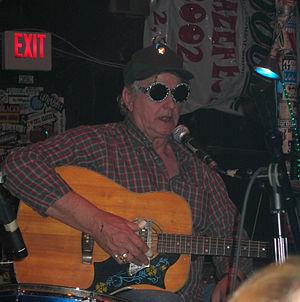
Hasil Adkins, pionnier du punk rock, homme-orchestre, est un musicien de country, rock 'n' roll, blues bien que sa musique soit souvent considérée comme rockabilly voire comme du jazz primitif.